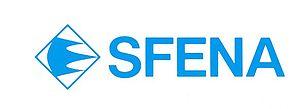
logo SFENA
Créée en 1947, la SFENA fut pendant 40 ans un équipementier aéronautique majeur avant de perdre son identité au sein du groupe Thomson-CSF lors de la création en juillet 1989 de la société Sextant Avionique. Aujourd'hui, c'est la société Thales Avionics SA qui en est l'héritière.